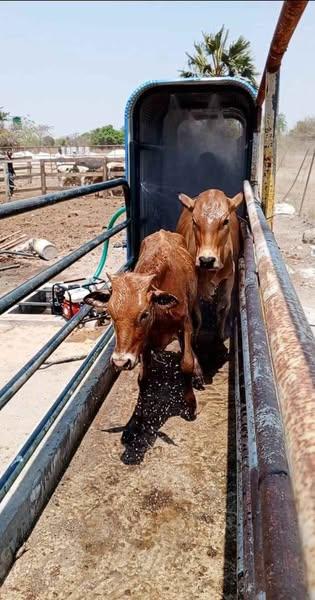
Ng'ombe wawili,ng'ombe wawili wadogo wadogo wa miaka mbili au tatu,izi ng'ombe ziko kwa mahali ya kuoshwa ya madudu,mtu ambaye anatumia hizi ng'ombe anapata maziwa mzuri sana ikiwa kubwa.